Frederick Voris Follmer

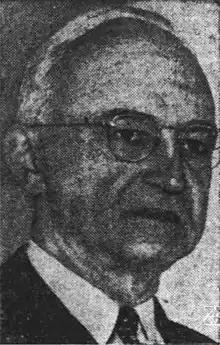

Frederick Voris Follmer (December 13, 1885 – May 3, 1971) was a United States district judge of the United States District Court for the Eastern District of Pennsylvania, the United States District Court for the Middle District of Pennsylvania and the United States District Court for the Western District of Pennsylvania.